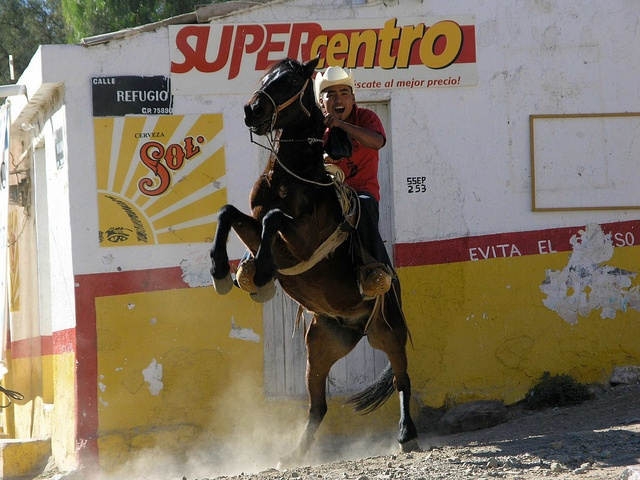
A man riding on the back of  a horse near a building.
Man in cowboy hat riding horse that has reared up.
A man is riding a bucking brown horse
A man on a horse in front of a building.
A person sitting on the back of a horse that is standing on its hind legs.